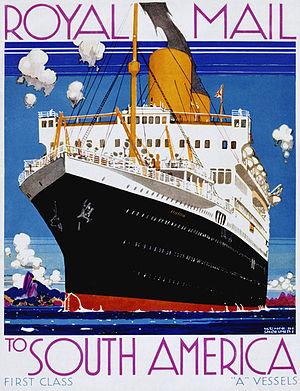
Affiche publicitaire de la Royal Mail Line présentant l'Asturias
La Royal Mail Steam Packet Company était une compagnie maritime britannique, fondée en 1839 par l'Écossais James Macqueen dans le but de distribuer le courrier de la Royal Mail, la poste royale britannique, grâce aux contrats décrochés avec l'Amirauté britannique, dans les Caraïbes. Basée à Southampton, elle dessert essentiellement les Caraïbes et l'Amérique du Sud depuis l'Angleterre et devient la plus grosse compagnie maritime dans l'Océan Atlantique sud. Elle transporte également des passagers ainsi que de la nourriture et des produits tropicaux grâce à une flotte de paquebots et de cargos.
Le SS Asturias était un paquebot de la Royal Mail Lines, une compagnie britannique assurant la liaison maritime entre l'Angleterre et l'Amérique du Sud. Il assura entre 1926 et 1939 la liaison entre Southampton et la côte Est de l'Amérique du Sud ainsi que son jumeau le RMS Alcantara lancé un an plus tard.